Medical simulation

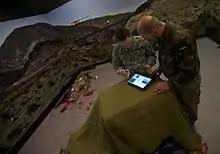
An instructor shows a SOF medic the proper procedure for controlling a mannequin.

Medical simulation, or more broadly, healthcare simulation, is a branch of simulation related to education and training in medical fields of various industries. Simulations can be held in the classroom, in situational environments, or in spaces built specifically for simulation practice. It can involve simulated human patients (whether artificial, human or a combination of the two), educational documents with detailed simulated animations, casualty assessment in homeland security and military situations, emergency response, and support for virtual health functions with holographic simulation. In the past, its main purpose was to train medical professionals to reduce errors during surgery, prescription, crisis interventions, and general practice. Combined with methods in debriefing, it is now also used to train students in anatomy, physiology, and communication during their schooling.